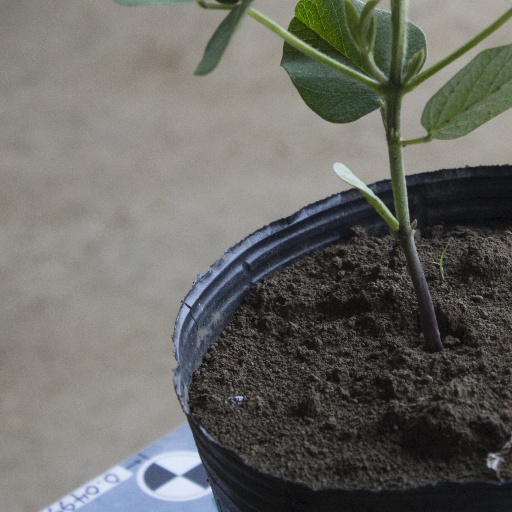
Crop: soybean